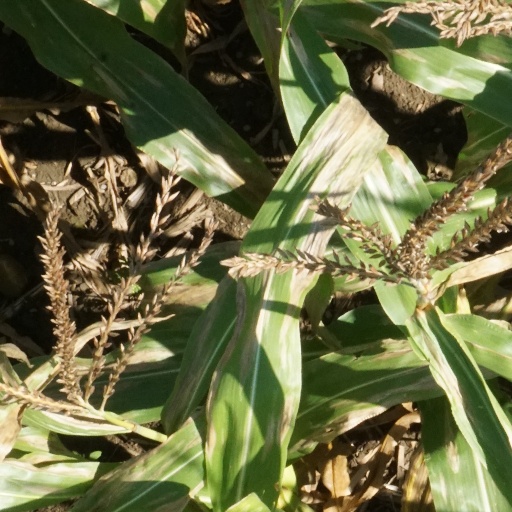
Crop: maize; corn